FN FNC

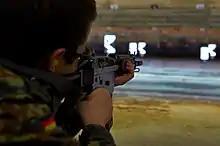
A German soldier aims an FN FNC during a Belgian/German weapons qualification at Ramstein Air Base, Germany, 2009.

Trials for the Swedish Armed Forces were held between 1981 and 1982, using the finalized FNC 80 that proved the utility and efficiency of the design, impressing both the Swedish military and Belgian Army staff back at home. Sweden adopted a version of the FNC for domestic production in 1986, naming it the Automatkarbin 5. Slightly modified, it remains the main service rifle of the Swedish Armed Forces until replaced with automatkarbin 24.